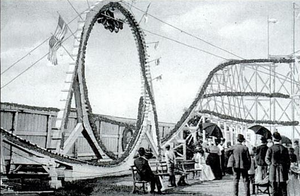
Sea Lion Park était un trolley park créé en 1895 à Coney Island par Paul Boyton. Il a clôturé la propriété et s'est chargé de l'administration de ce qui est devenu le premier parc d'attractions permanent d'Amérique du Nord. En 1903, le Sea Lion Park fut remplacé par le Luna Park.